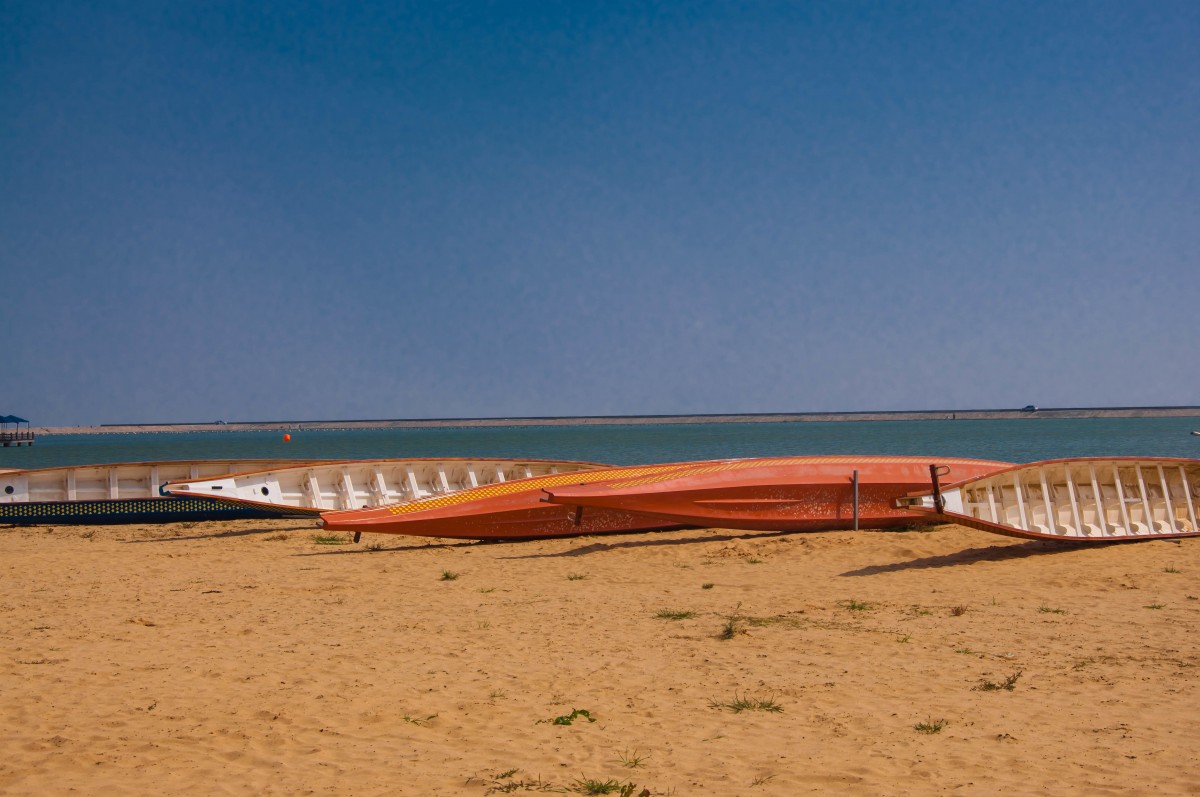
Tags: sea, coast, wing, airplane, aircraft, vehicle, aviation, airliner